Camera phone

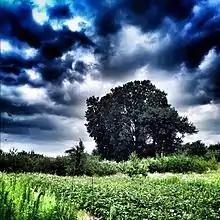
"Storm is coming", an example of "iPhoneography"

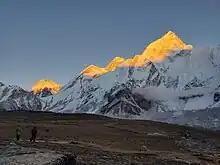
A pic taken of golden sunset on Mt Everest using a camera phone (1+ 9Pro) at 5350m from Kalapatthar at -20°C

Personal photography allows people to capture and construct personal and group memory, maintain social relationships as well as express their identity. The hundreds of millions